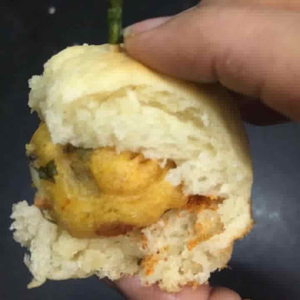
Dish: vadapav